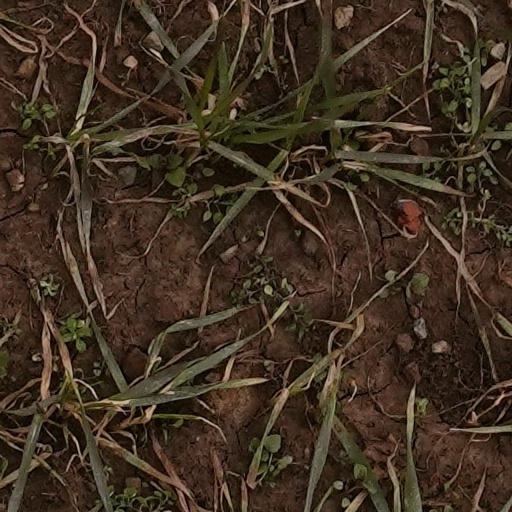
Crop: wheat